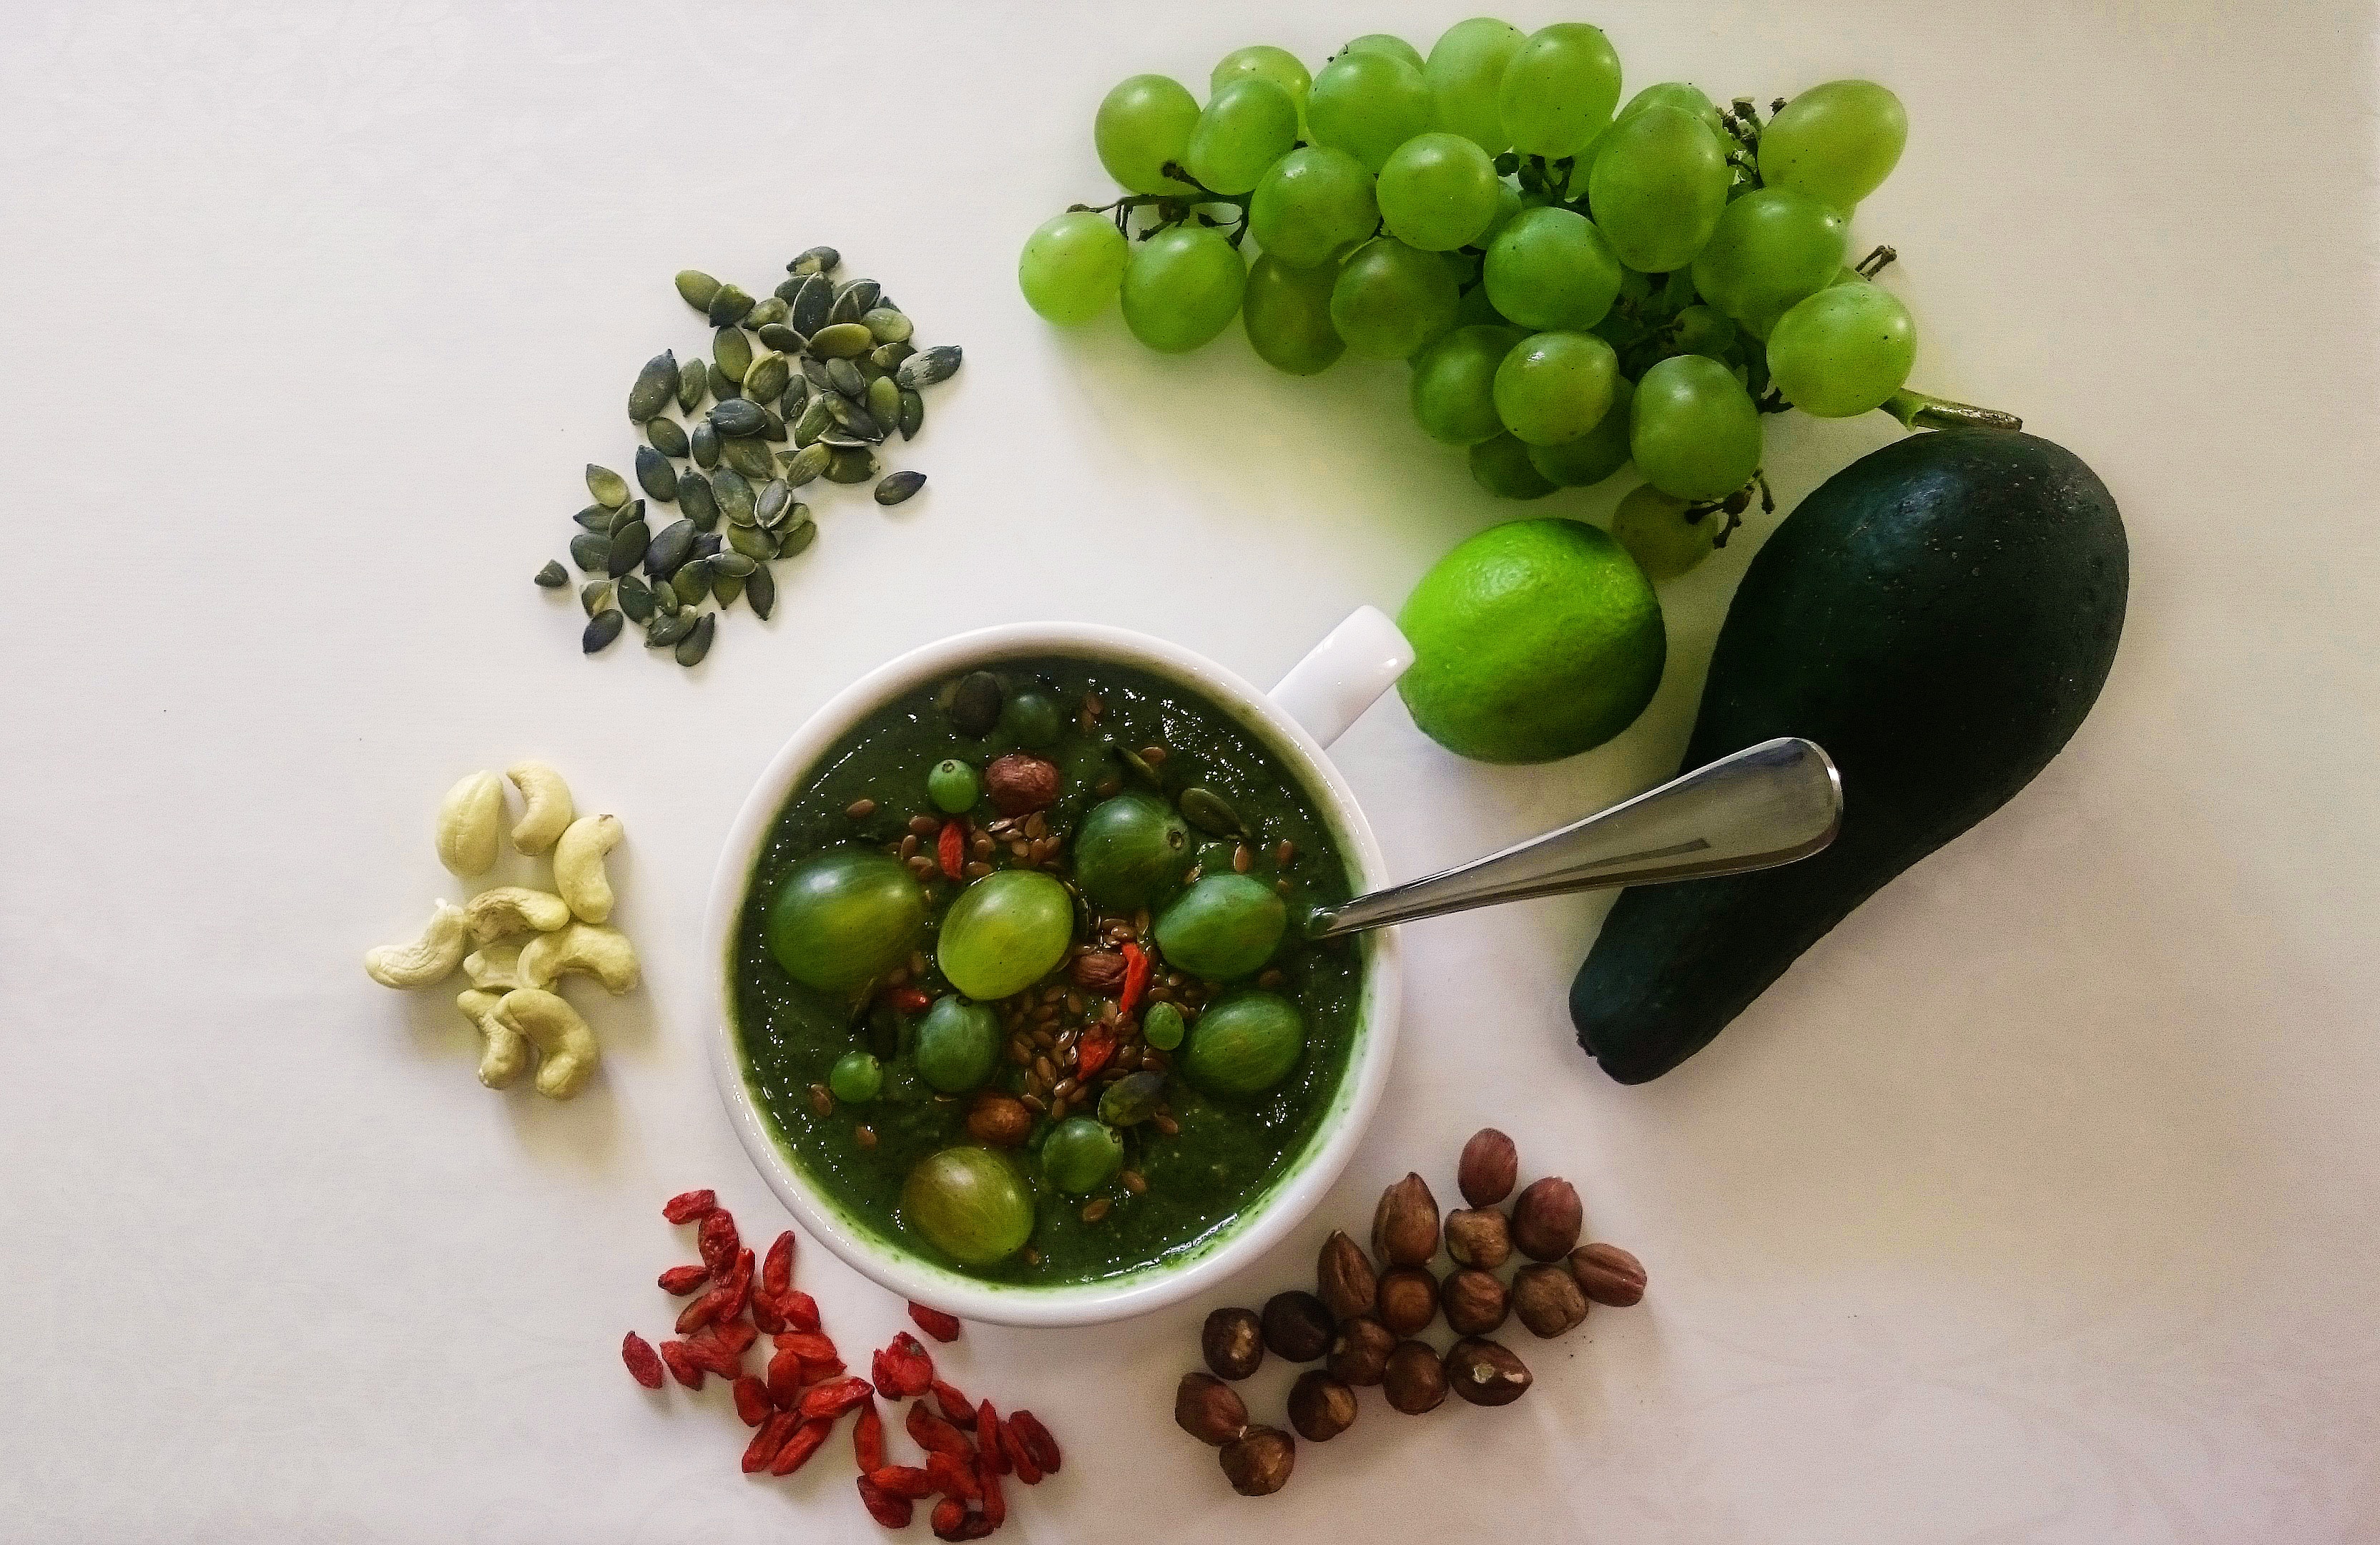
table, plant, white, fruit, cup, bowl, food, green, red, produce, vegetable, avocado, breakfast, healthy, snack, still life, variety, circle, lime, cutout, bird view, nuts, composition, sunflower seeds, various, spun, hazelnuts, flowering plant, indian nuts, pumpkin seeds, goji berries, silver spun, healthy lifestyle, land plant